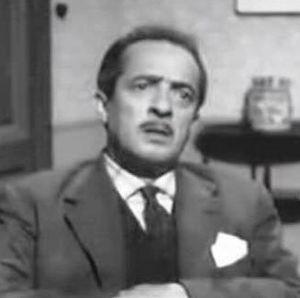
Nino Taranto est un acteur italien.